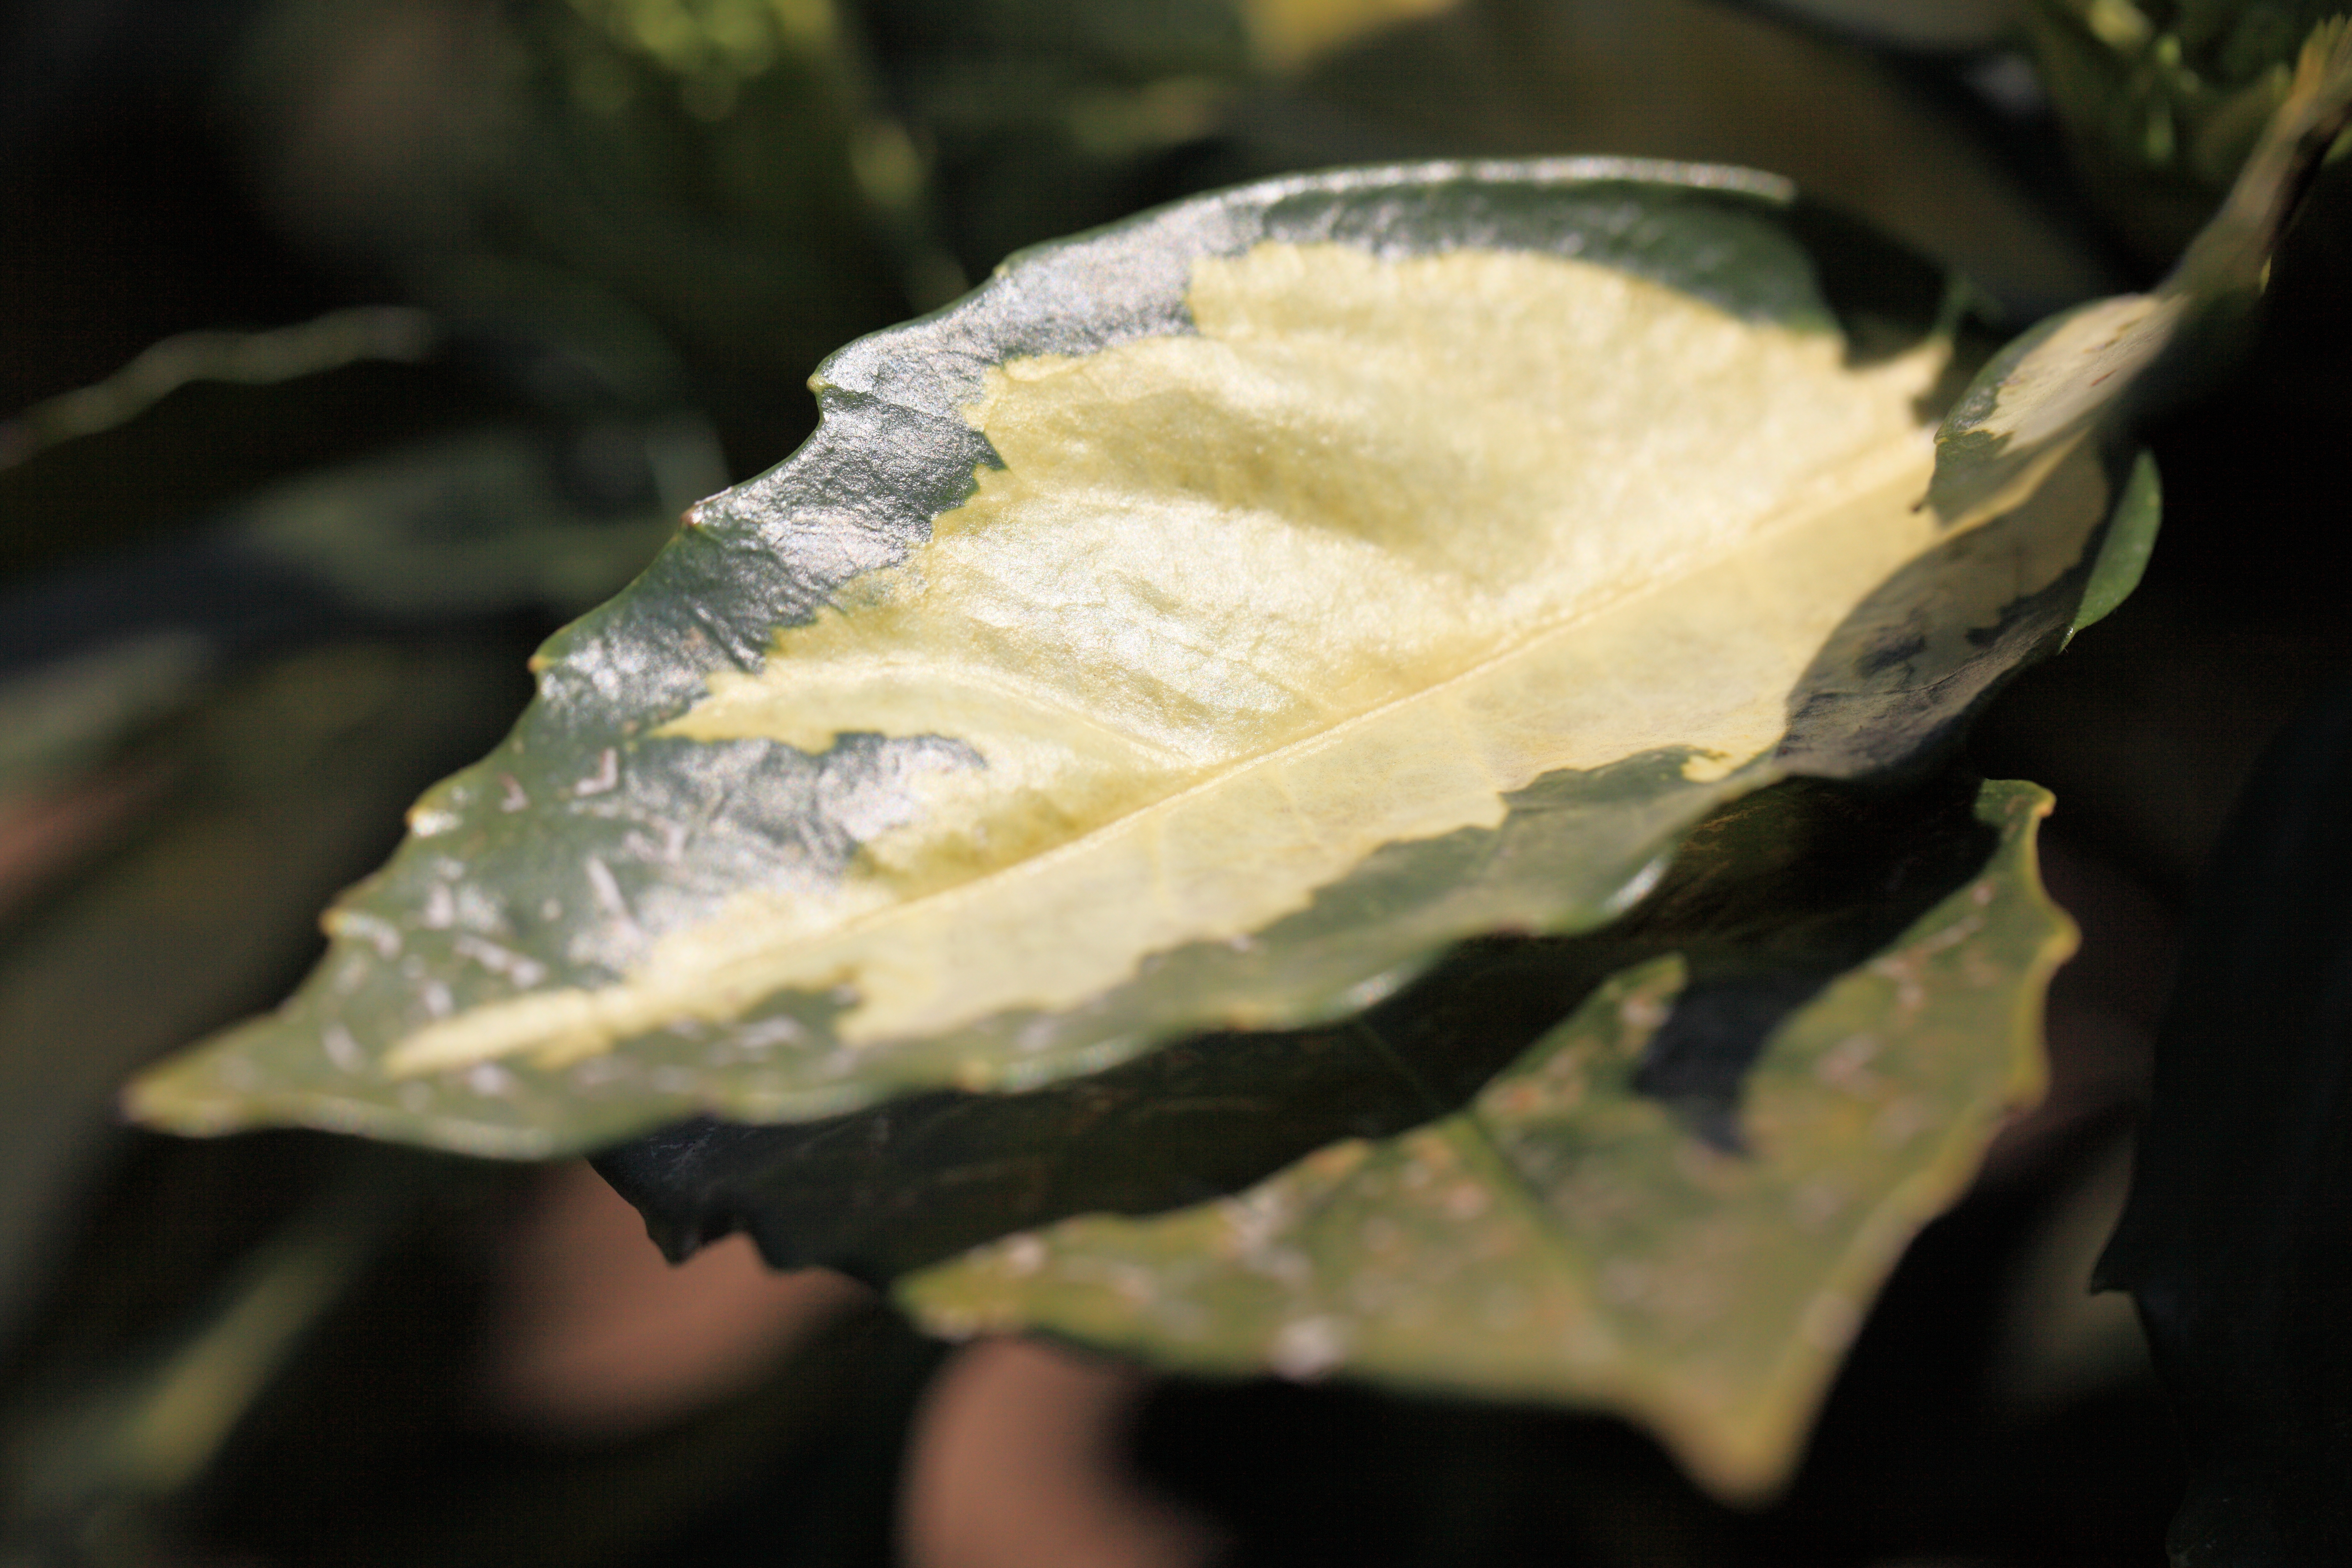
nature, plant, photography, leaf, flower, green, high, produce, botany, yellow, flora, close up, 5d, hires, markii, hi, res, resolution, saitama, kawaguchi, macro photography